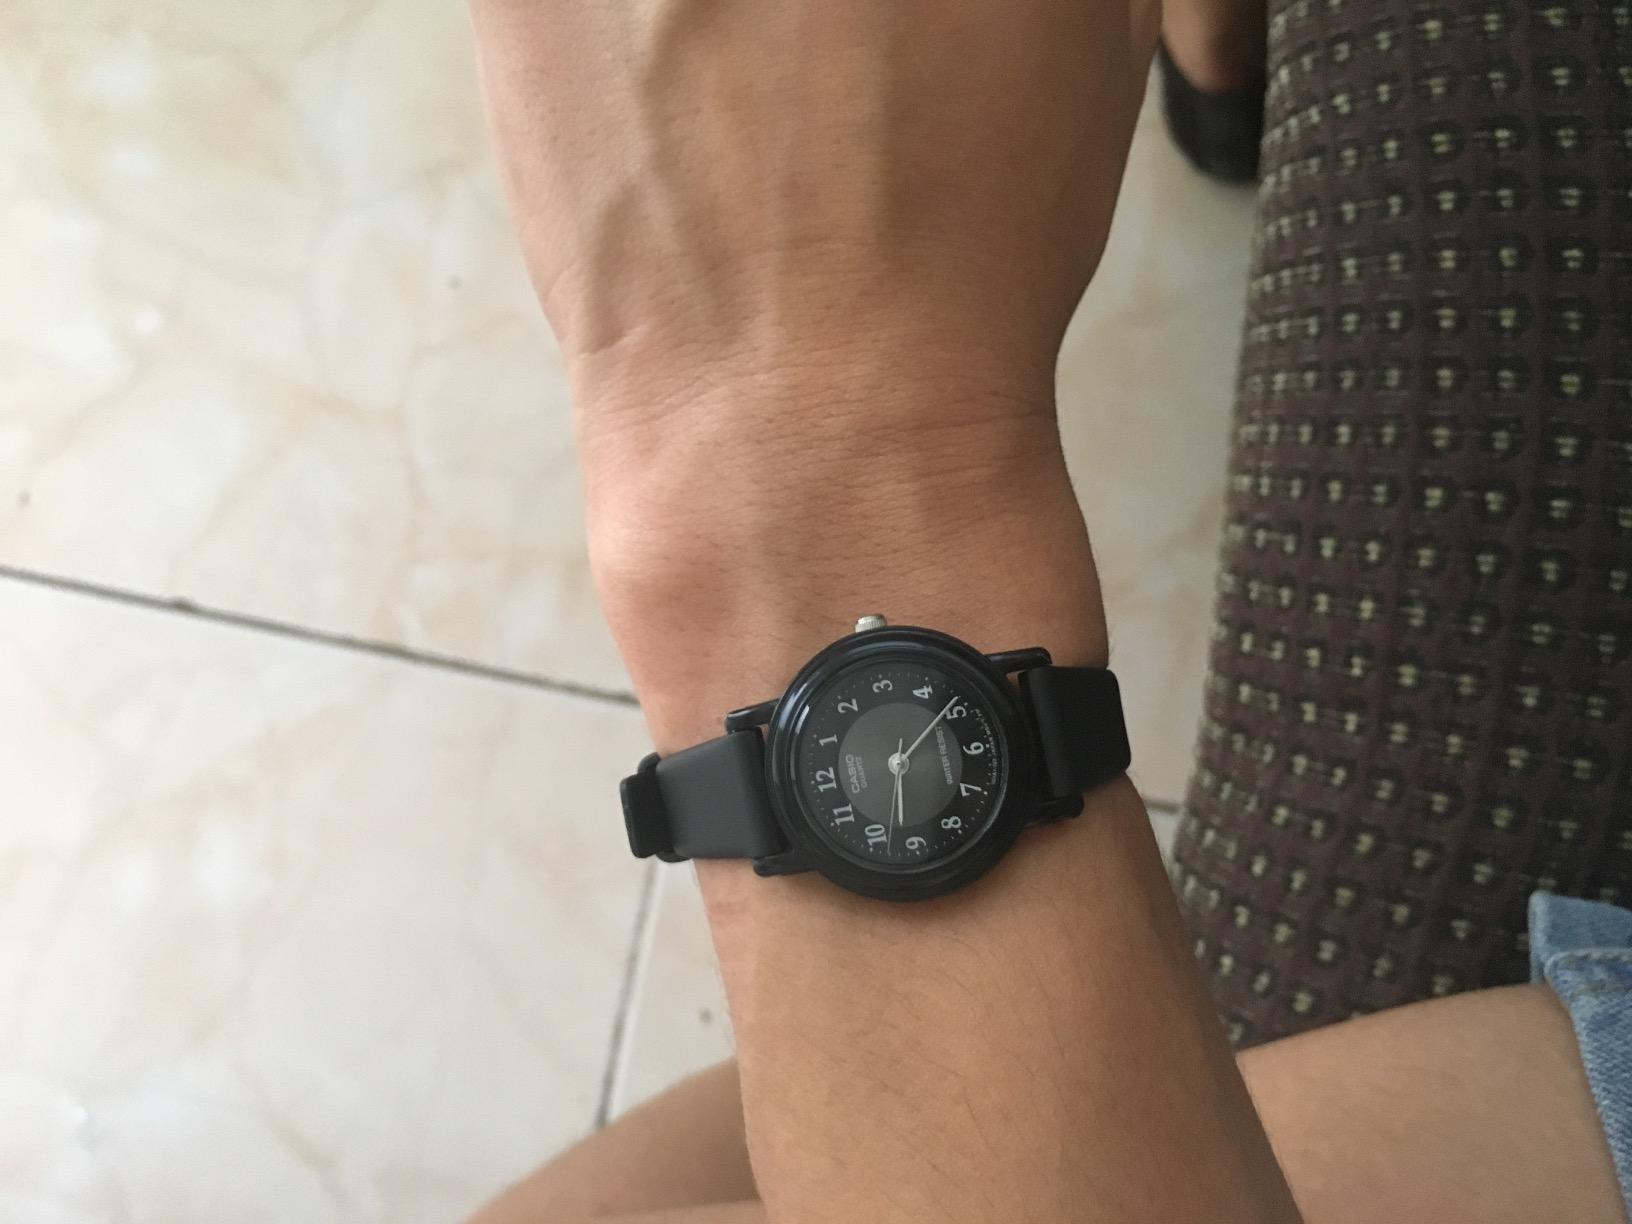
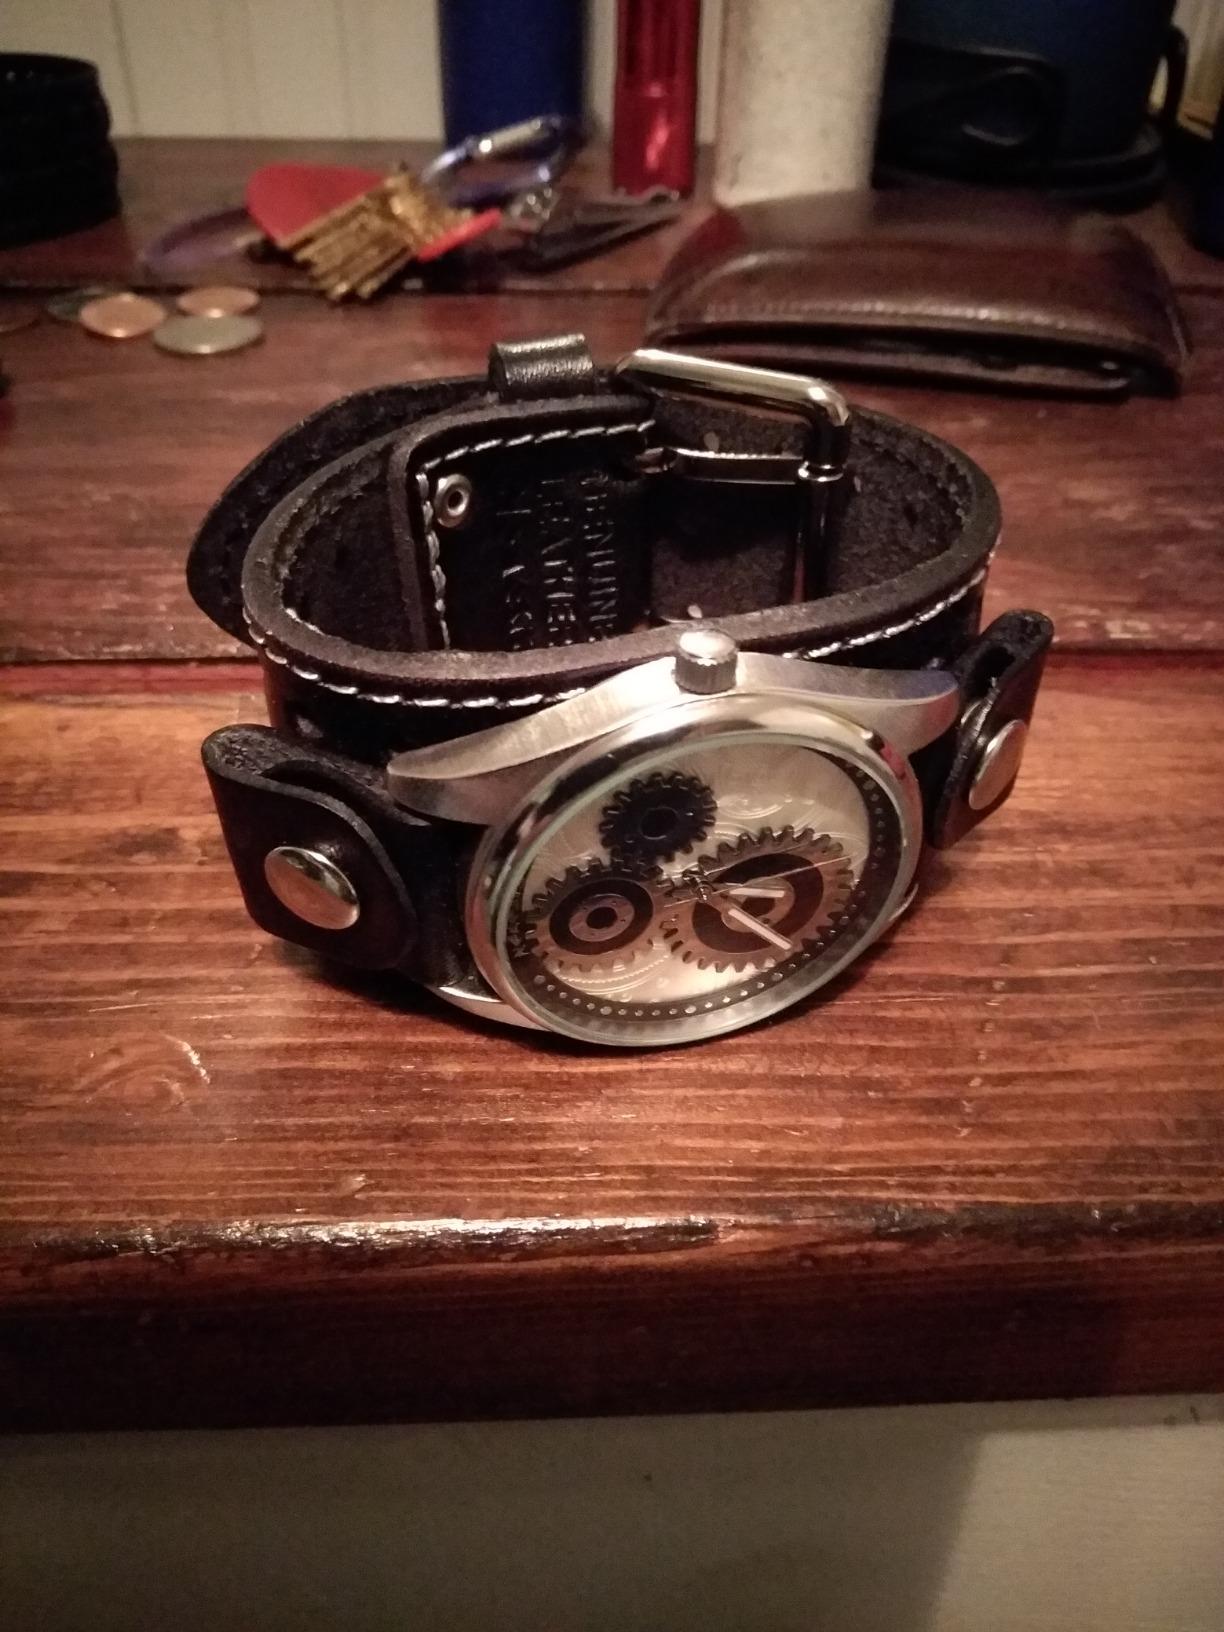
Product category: accessories_watch
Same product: no